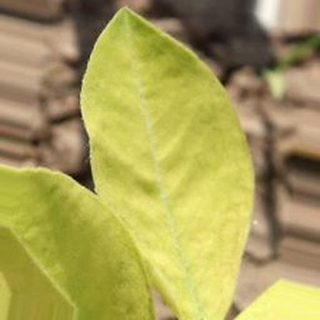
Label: groundnut_nutrition_deficiency